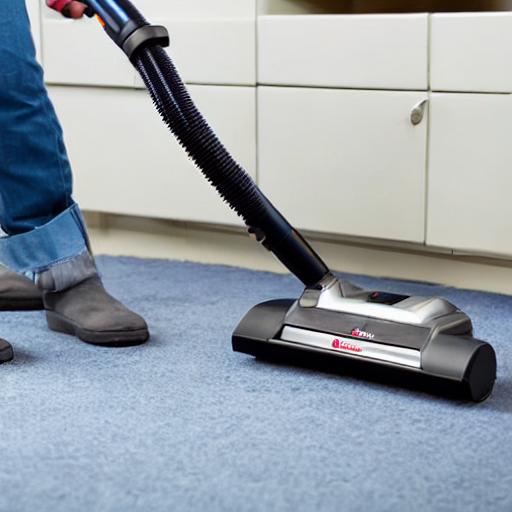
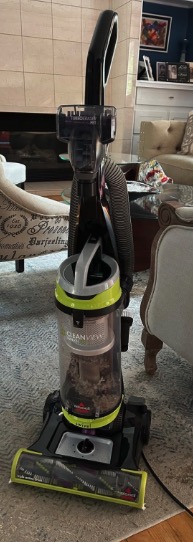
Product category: items_vacuum
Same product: no